Jarvis plc

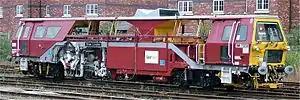
Tamper in Jarvis subsidiary Fastline livery.

In 2002, seven people were killed when a train derailed at Potters Bar after passing faulty and badly maintained points. As Infrastructure Maintenance Contractor for the line, Jarvis was held to be jointly responsible for the crash (along with Railtrack), with the Office of Rail Regulation declaring "Jarvis’s performance fell far short of that to be expected of a competent IMC".